Bžostovskiai Palace

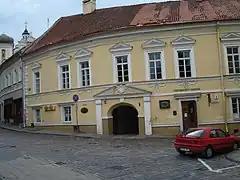
Bžostovskiai Palace

Brzostowski Palace is a building in the Vilnius Old Town. In 1667, the building was purchased by , Voivode of Trakai. The palace's current appearance dates back to 1748 when an initial restoration was completed by Paweł Ksawery Brzostowski, according to the project of Carlo Spampani. In 1772, the palace was purchased by Jakub Ignacy Nagórski.